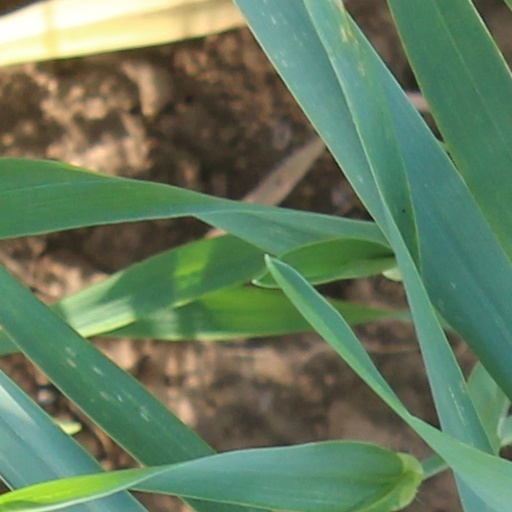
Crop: wheat